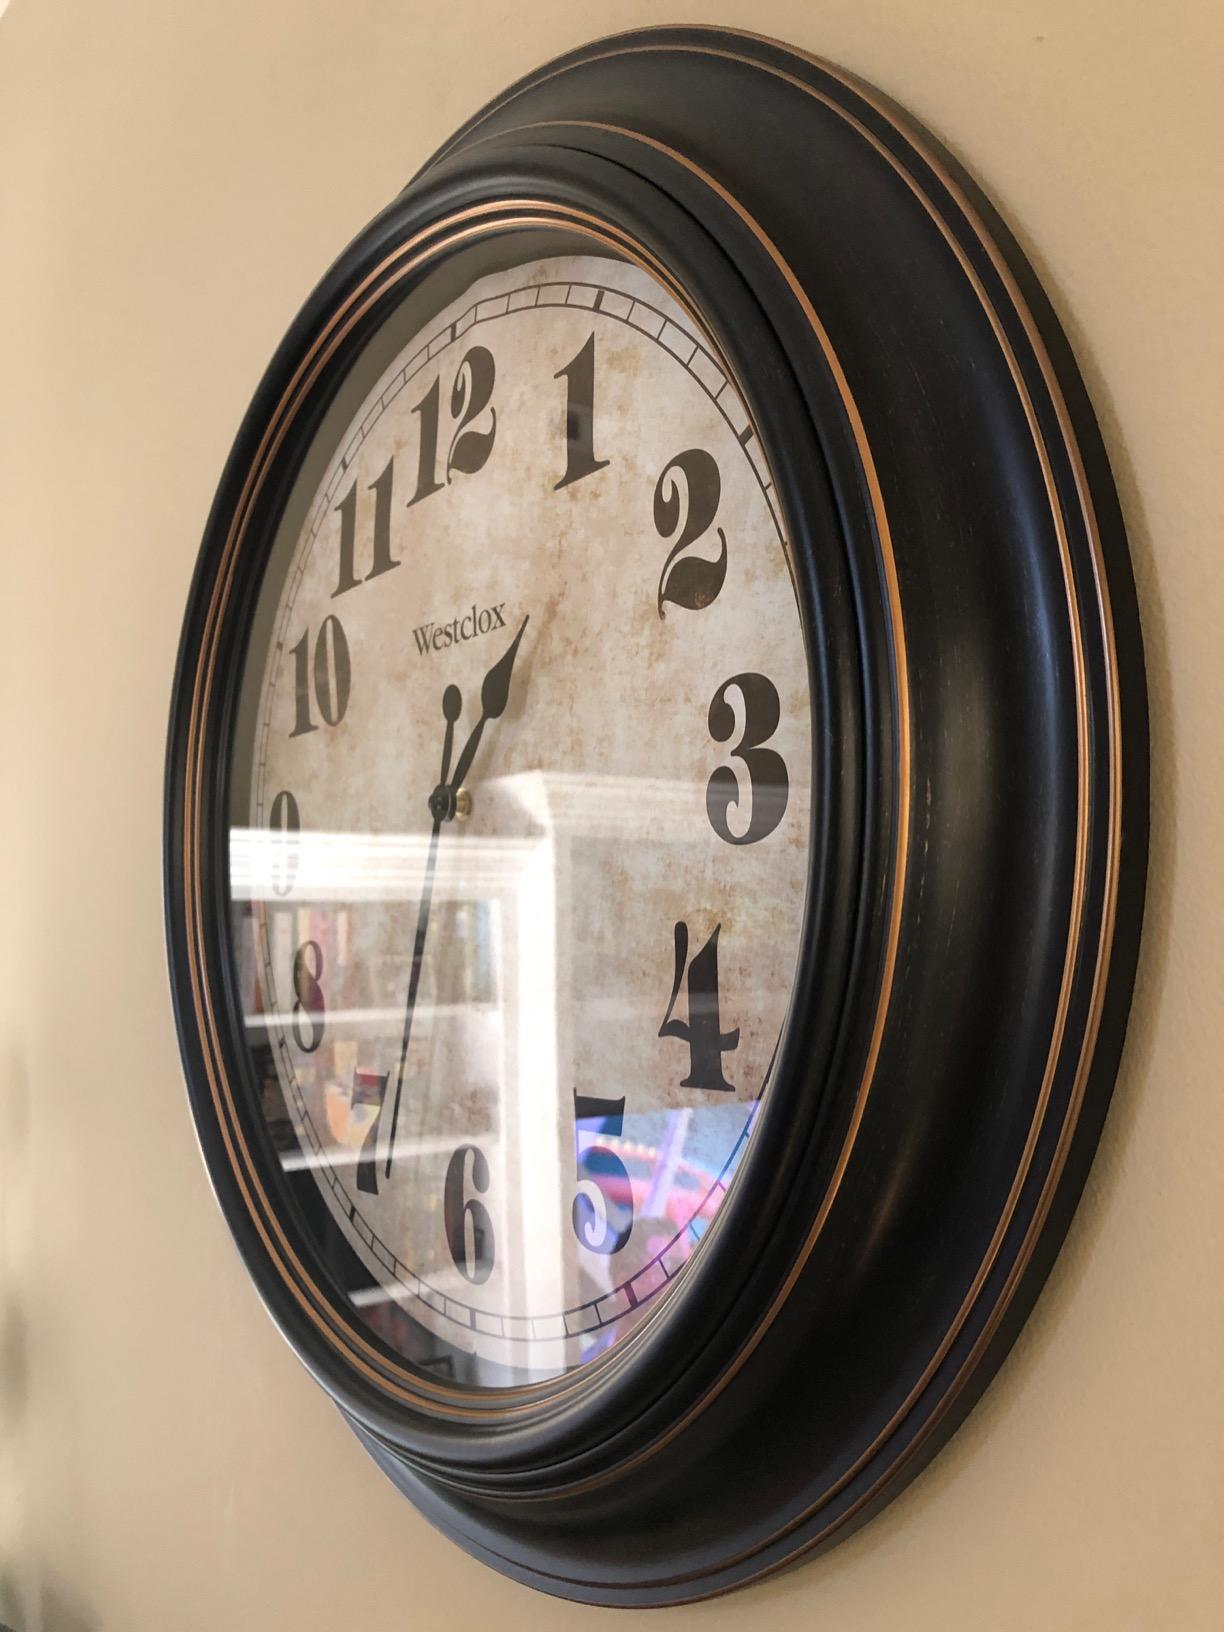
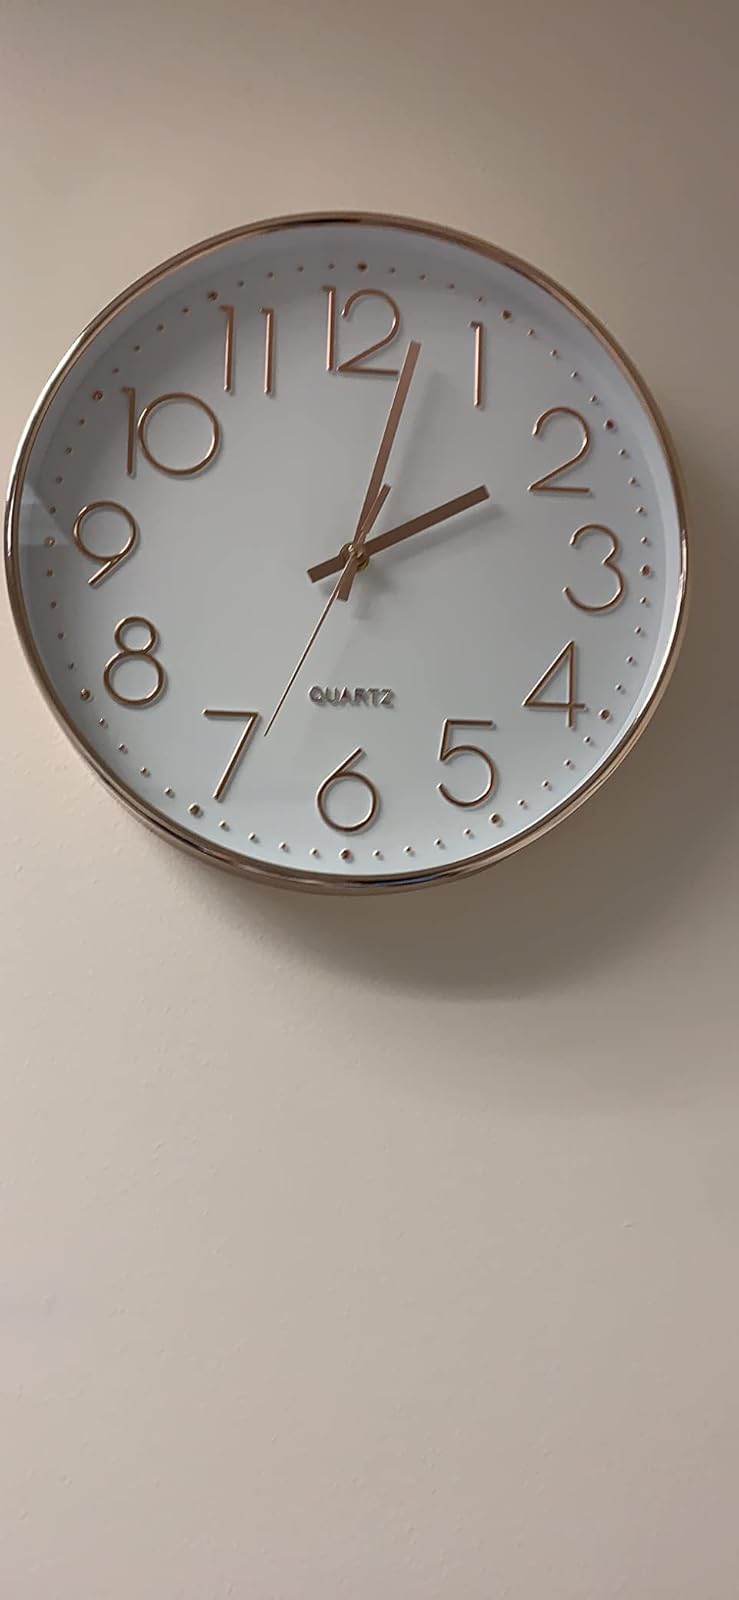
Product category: clock
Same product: no